Jessica Watkins

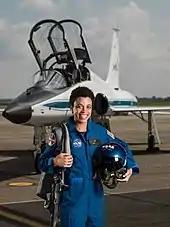
Watkins as a NASA astronaut candidate in June 2017

As an undergraduate, Watkins worked at the Ames Research Center to support the Mars Phoenix lander and prototype Mars drill testing. In 2009, she was chief geologist for the NASA Spaceward Bound Crew 86 at the Mars Desert Research Station. As a graduate student, she worked at the Jet Propulsion Laboratory on the NEOWISE project to survey near-Earth asteroids. Watkins also worked on planning for the Mars rover "Curiosity". In 2011, Watkins served as a science operations team member for an analog mission.